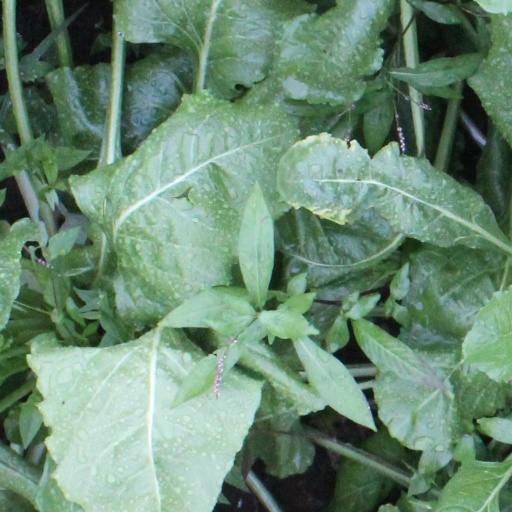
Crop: sugar beet